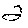
Label: 2